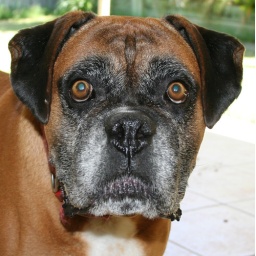
My goal in life is to be as good of a person my dog already thinks I am.